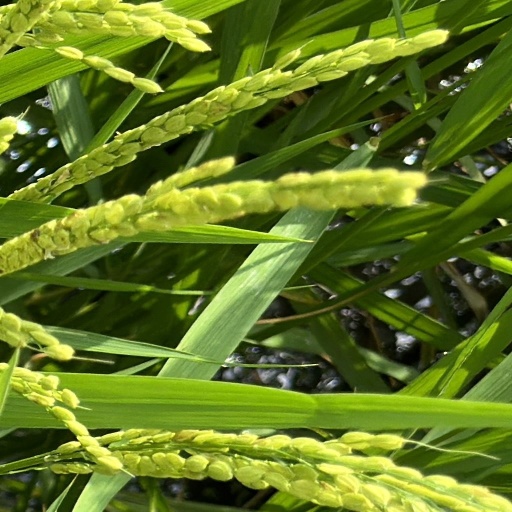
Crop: rice